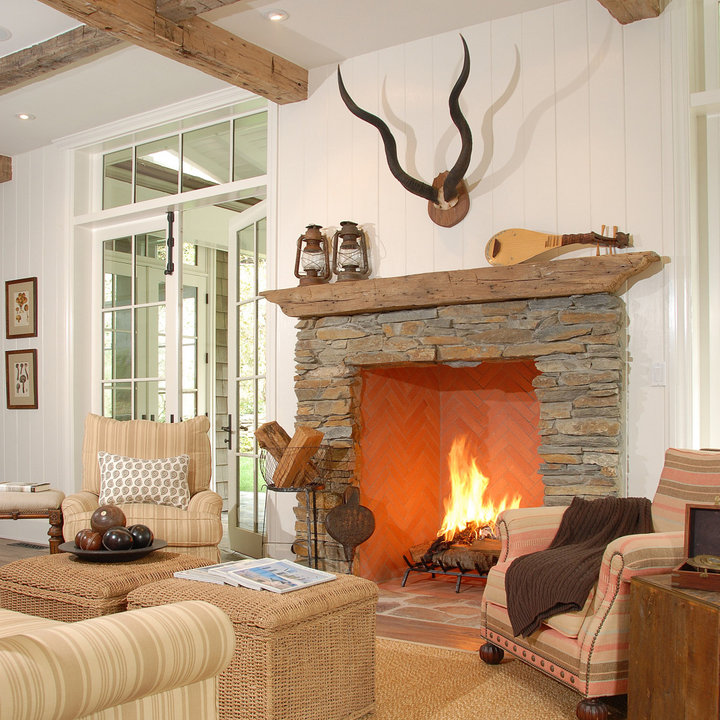
Style: Rustic